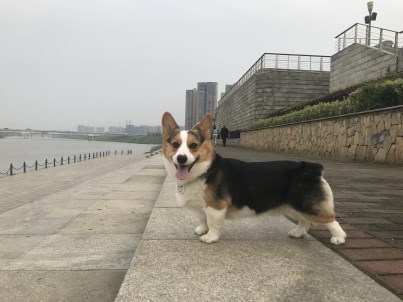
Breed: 2909-n000116-Cardigan